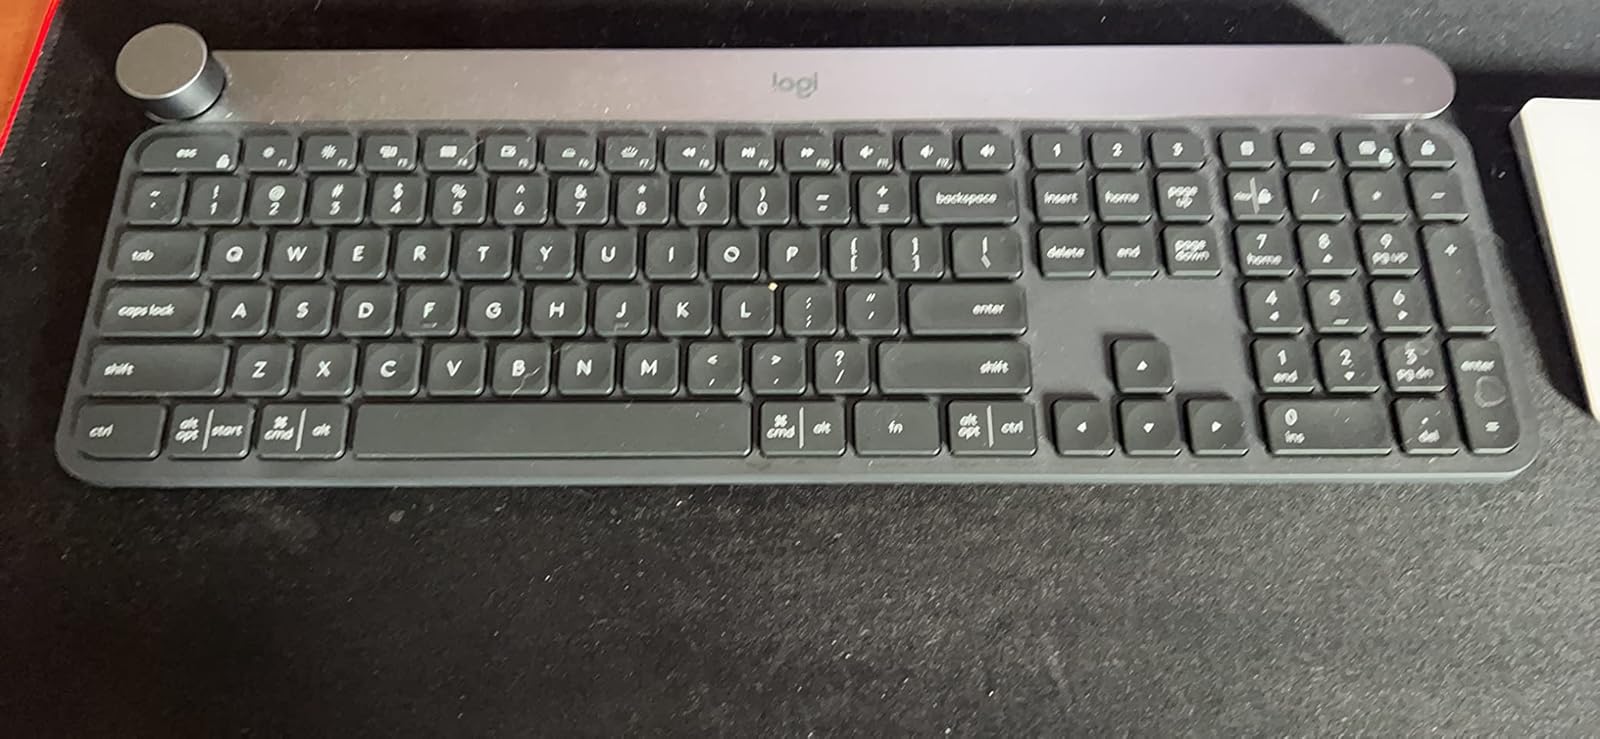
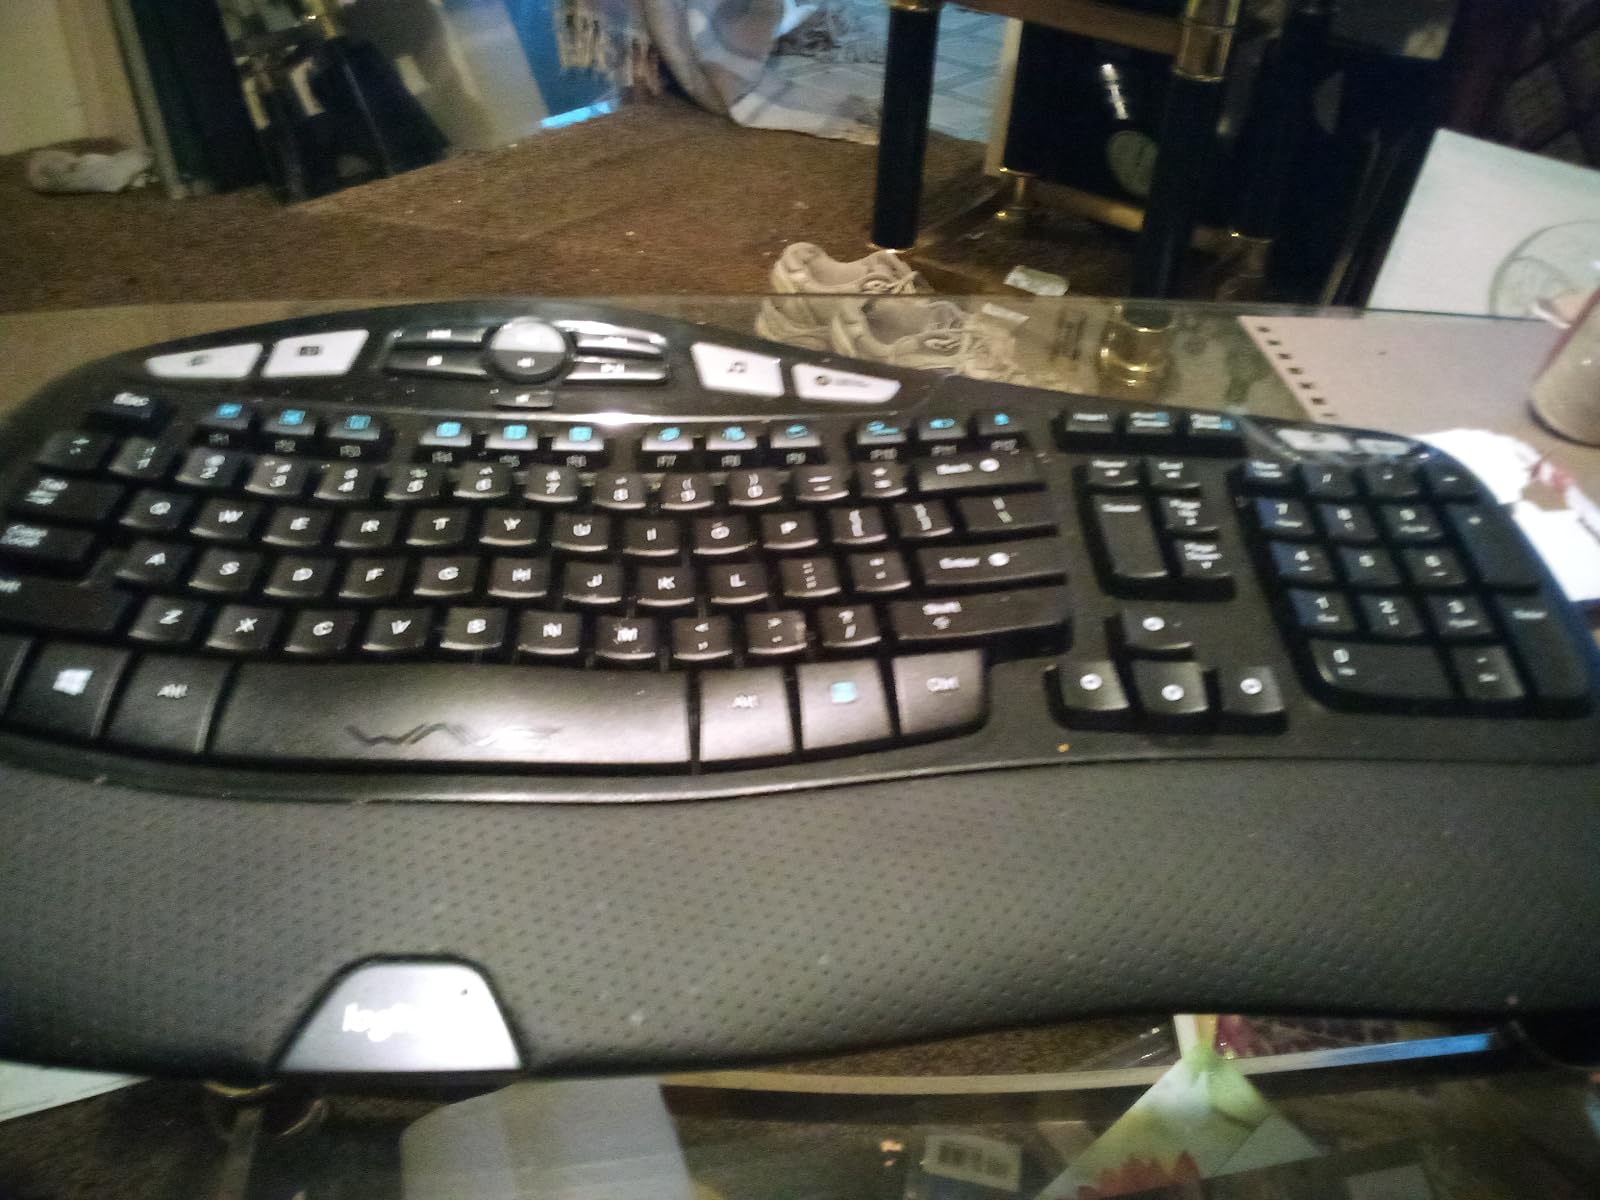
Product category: keyboard
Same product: no